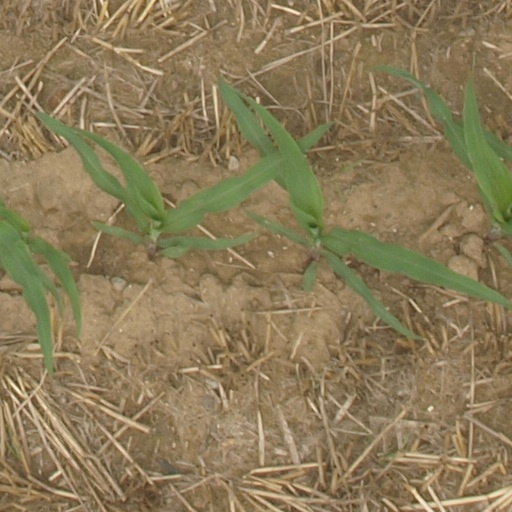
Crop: maize; corn